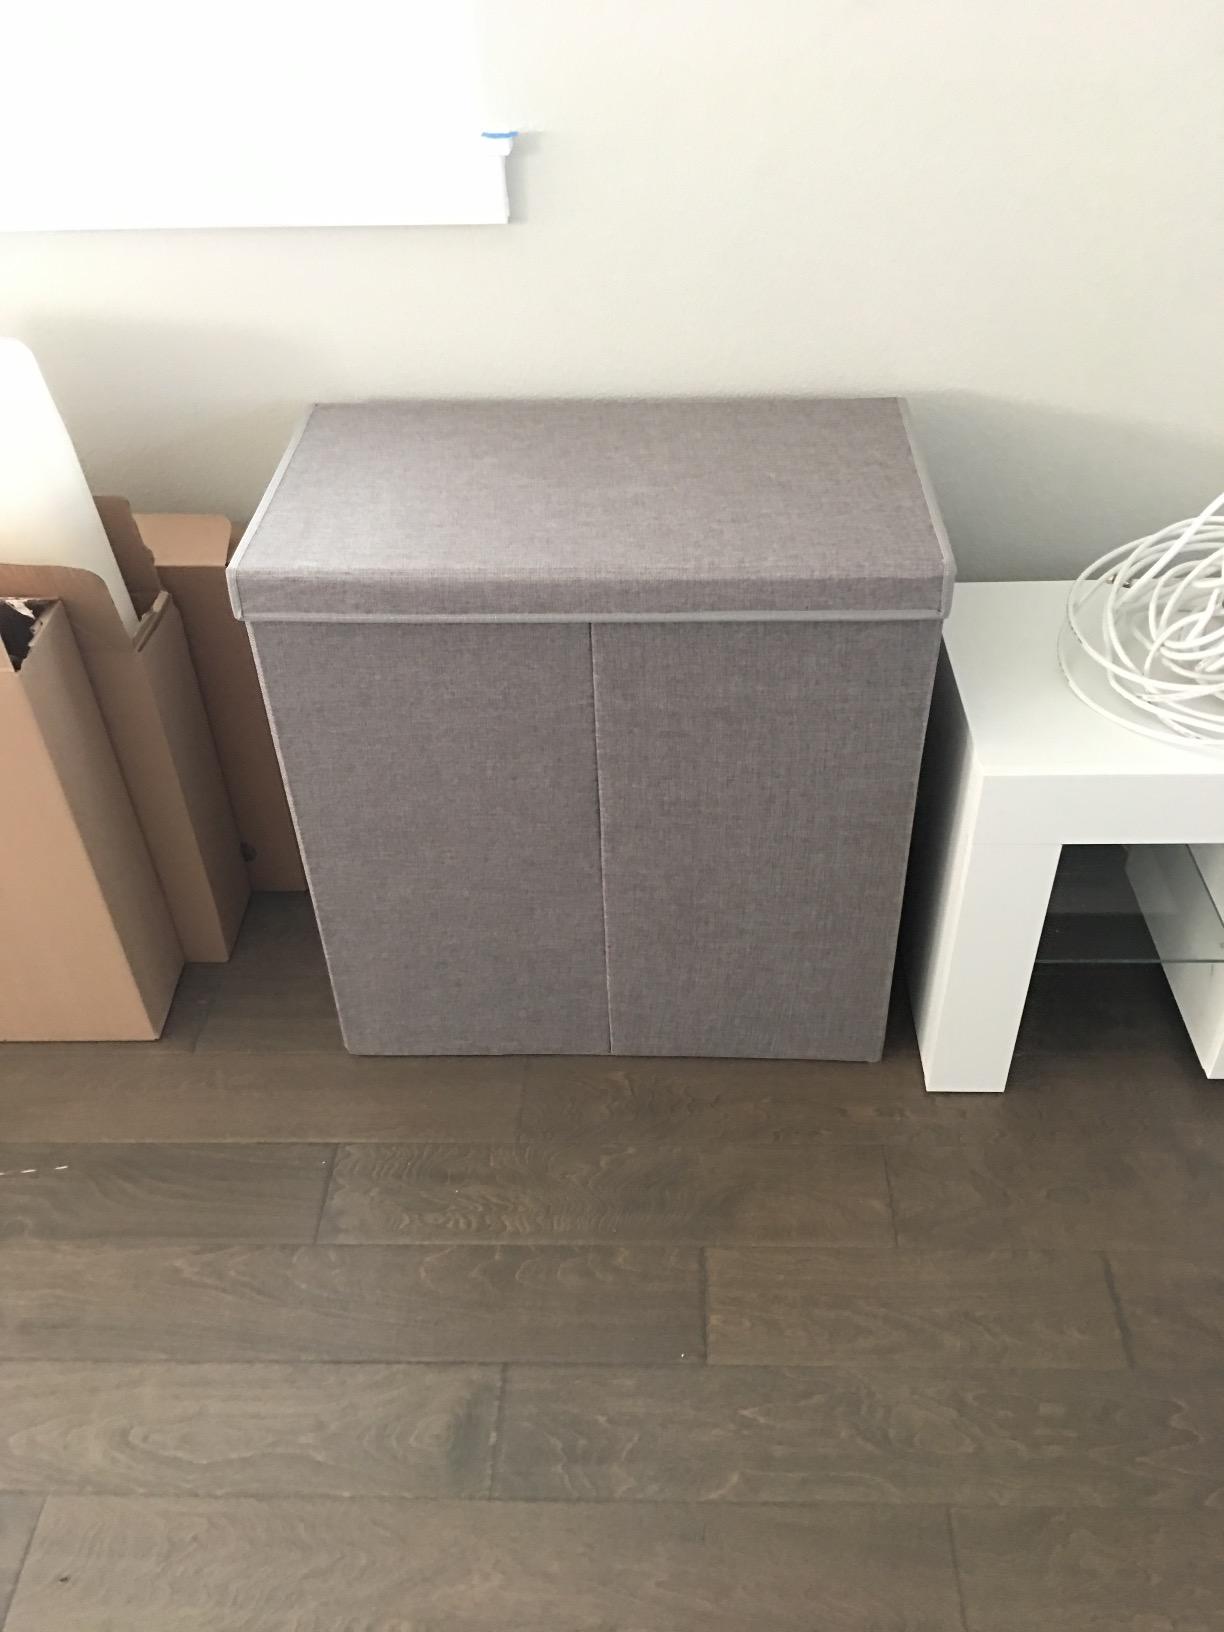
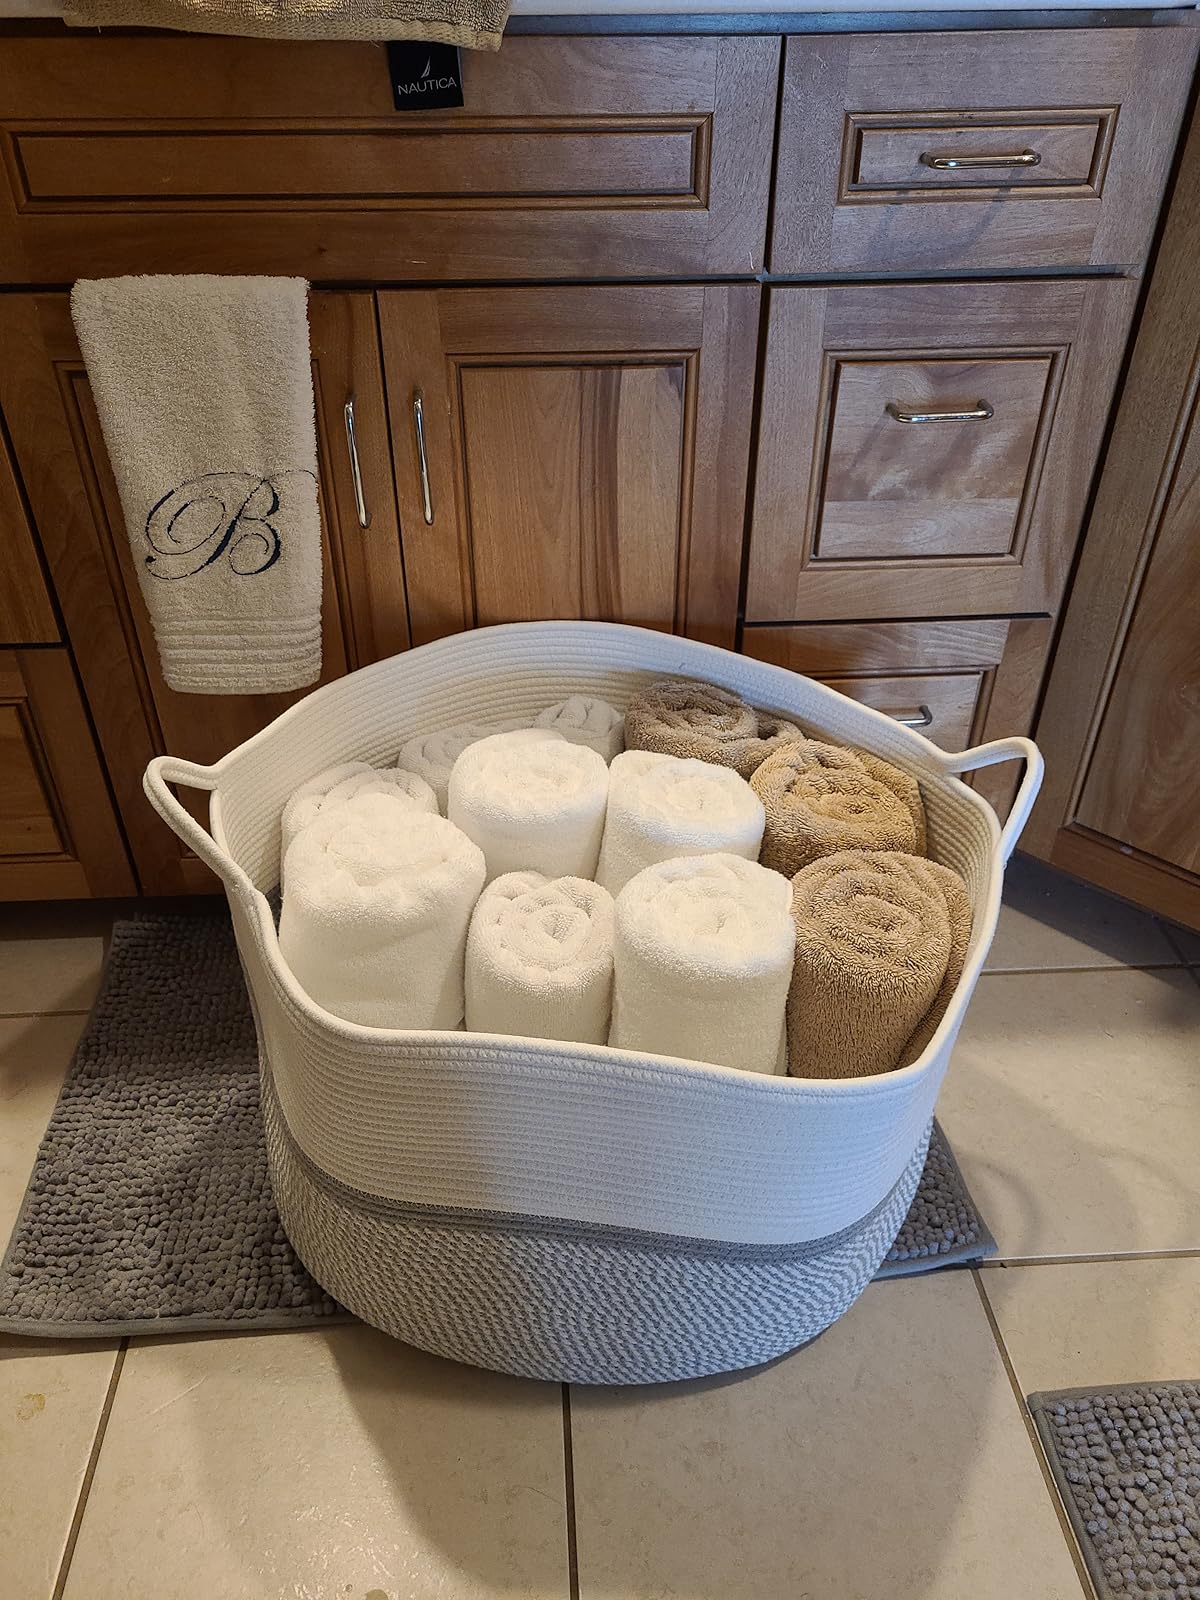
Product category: items_hamper
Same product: no